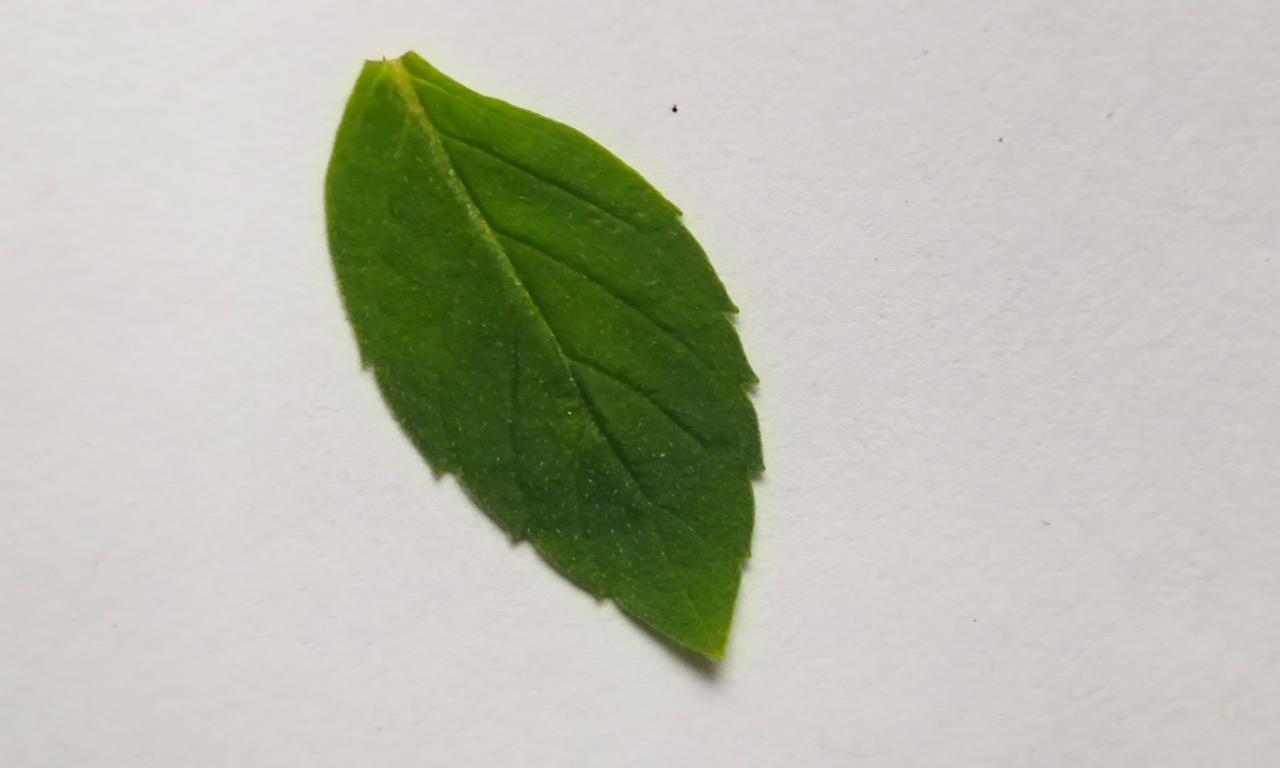
Label: Fresh